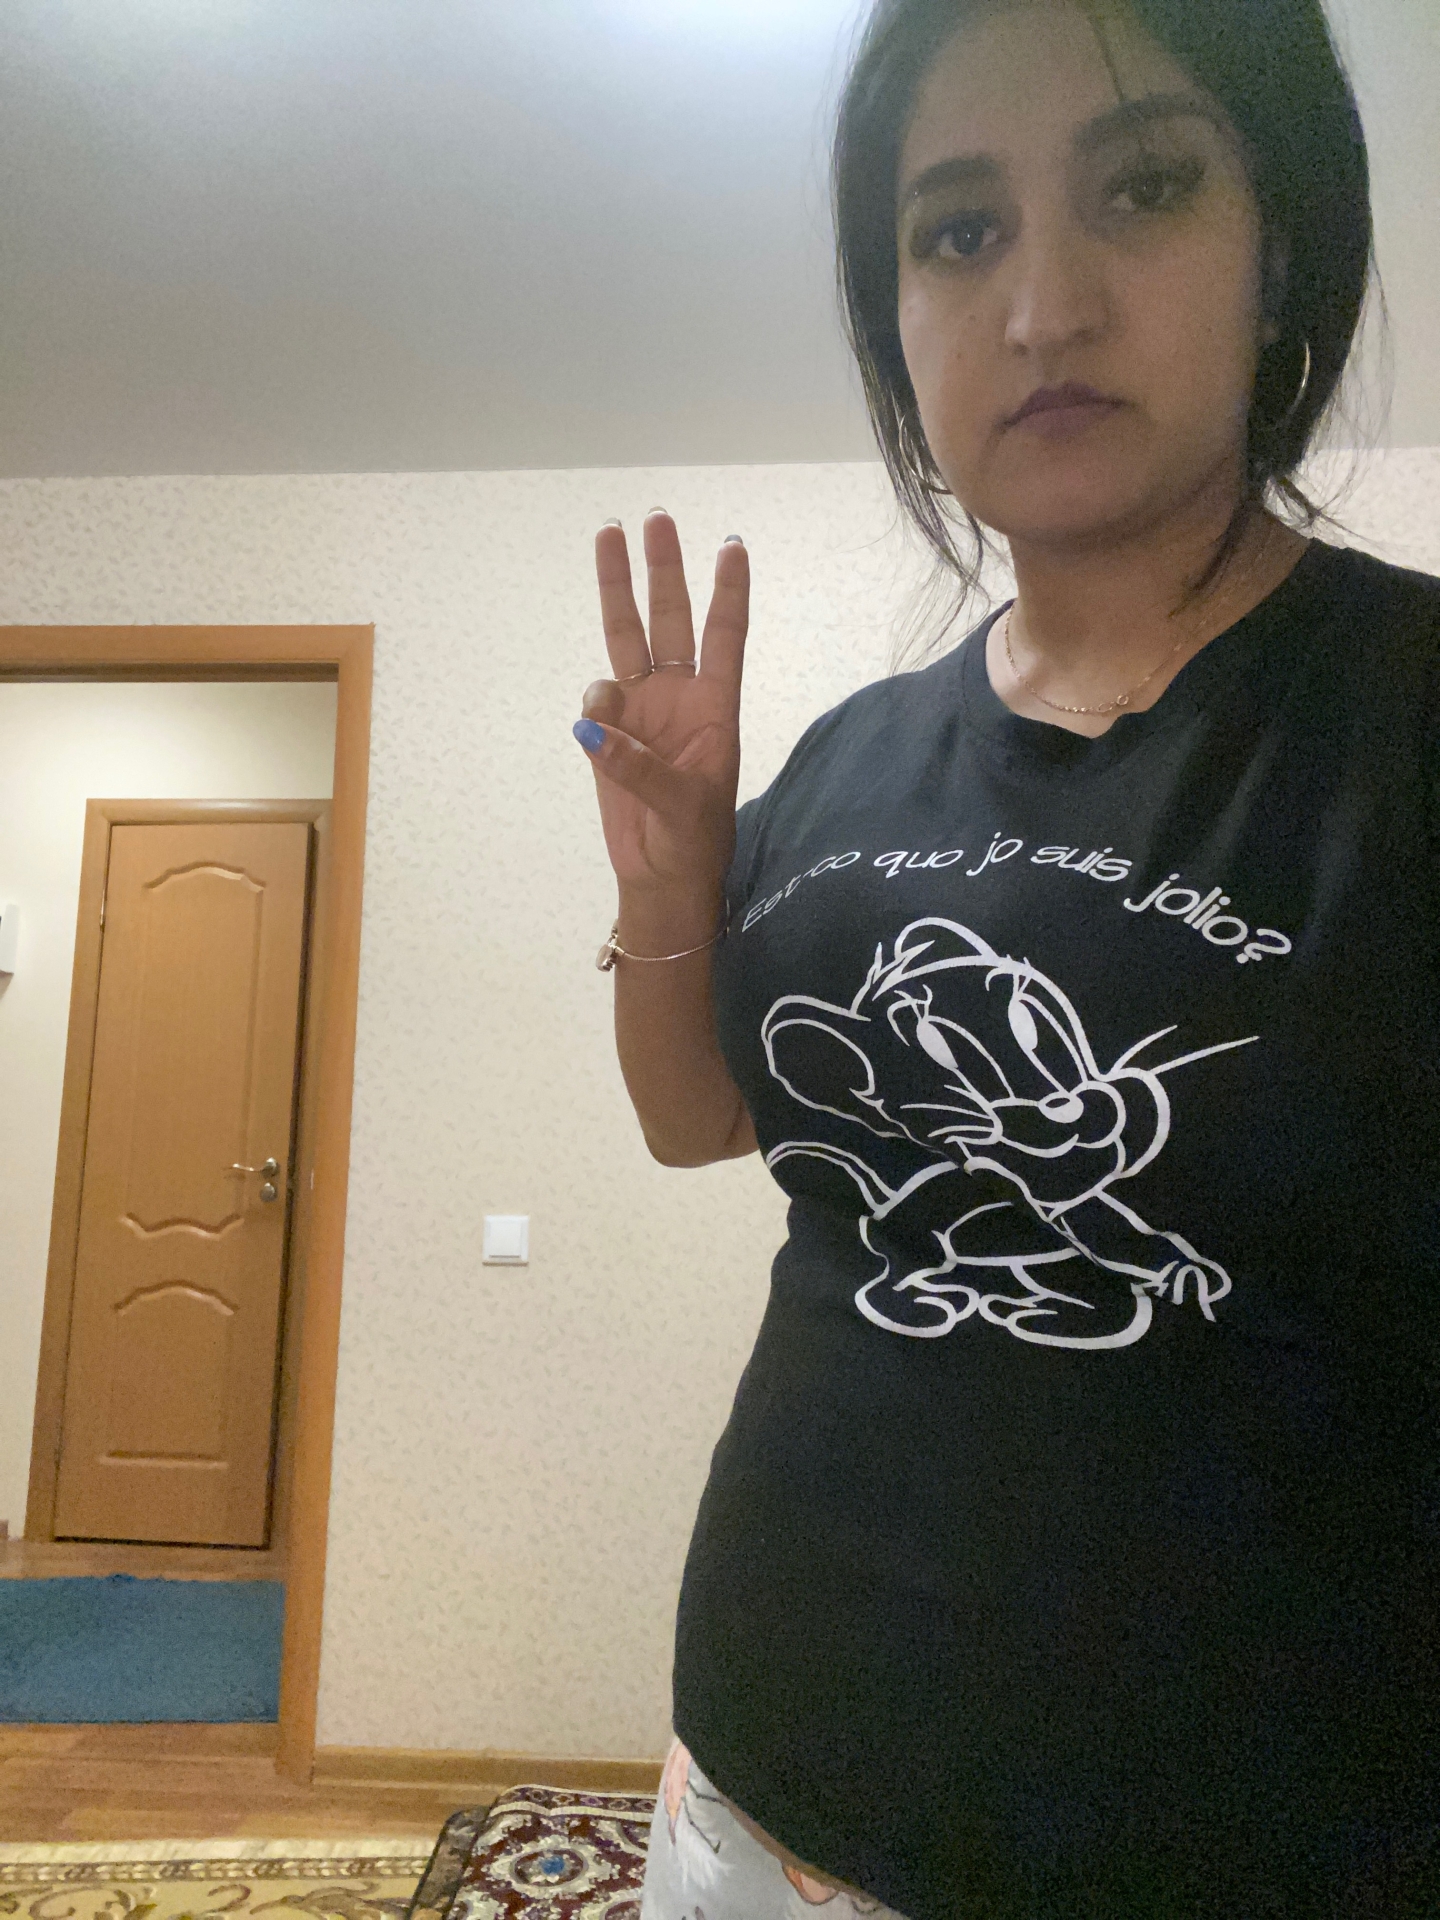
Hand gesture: three